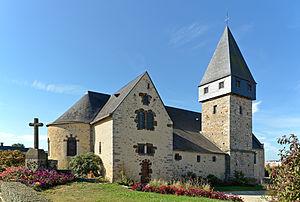
Église Saint-Nicolas de Coulaines - Sarthe
Voici la liste des lieux de culte portant le nom de Saint-Nicolas.
L'église Saint-Nicolas est une église catholique située à Coulaines, en France.
La liste des églises de la Sarthe recense de la manière la plus complète possible les églises, cathédrale et basilique situées dans le département français de la Sarthe.
Cet article recense les monuments historiques français classés en 1940.
La liste des villes et villages fleuris de la Sarthe dresse la liste des communes récompensées par le concours des villes et villages fleuris dans le département de la Sarthe.